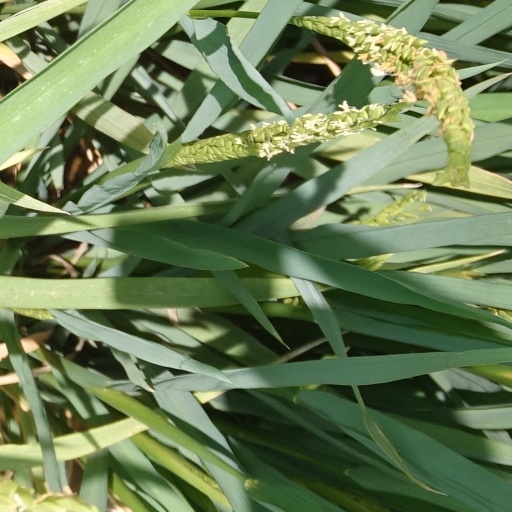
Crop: rice